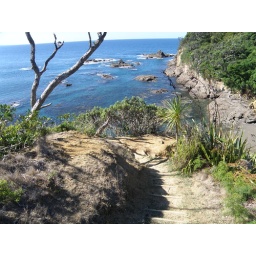
21-22Feb10 Matapouri car park - a free night by a lovely beach - a walk along the cliffs to whale bay